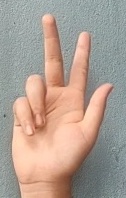
ASL sign: 3